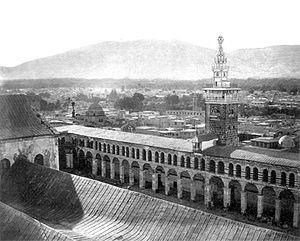
Cette page concerne l'année 705 du calendrier julien.